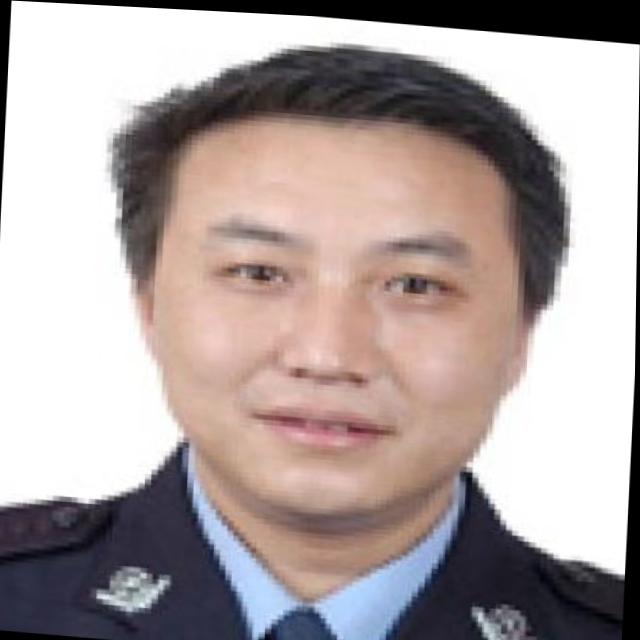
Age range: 21-44